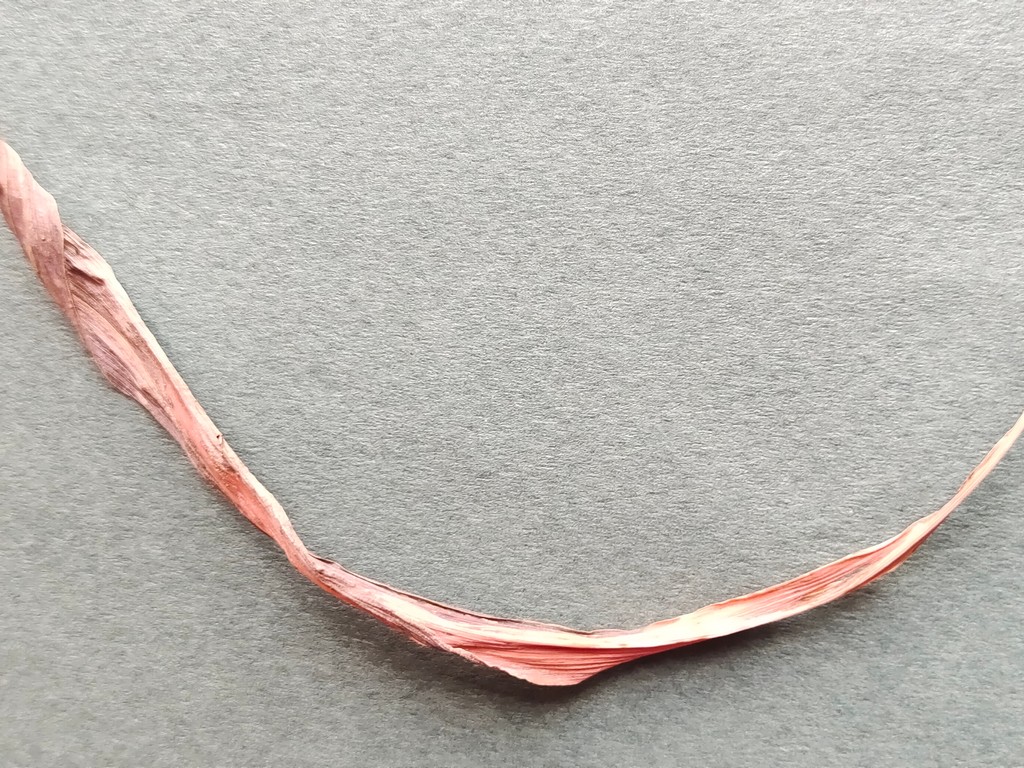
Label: Dried